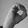
ASL letter: O